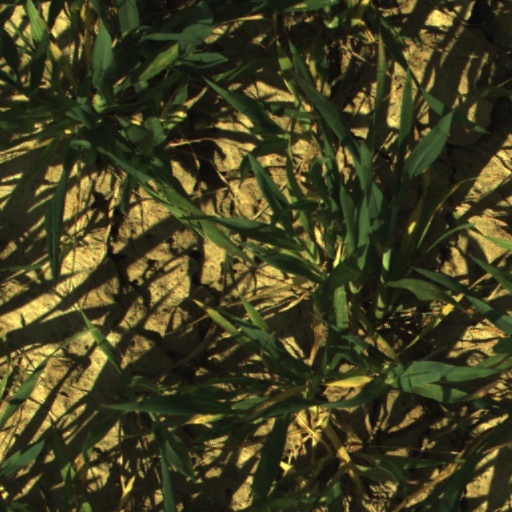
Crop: wheat